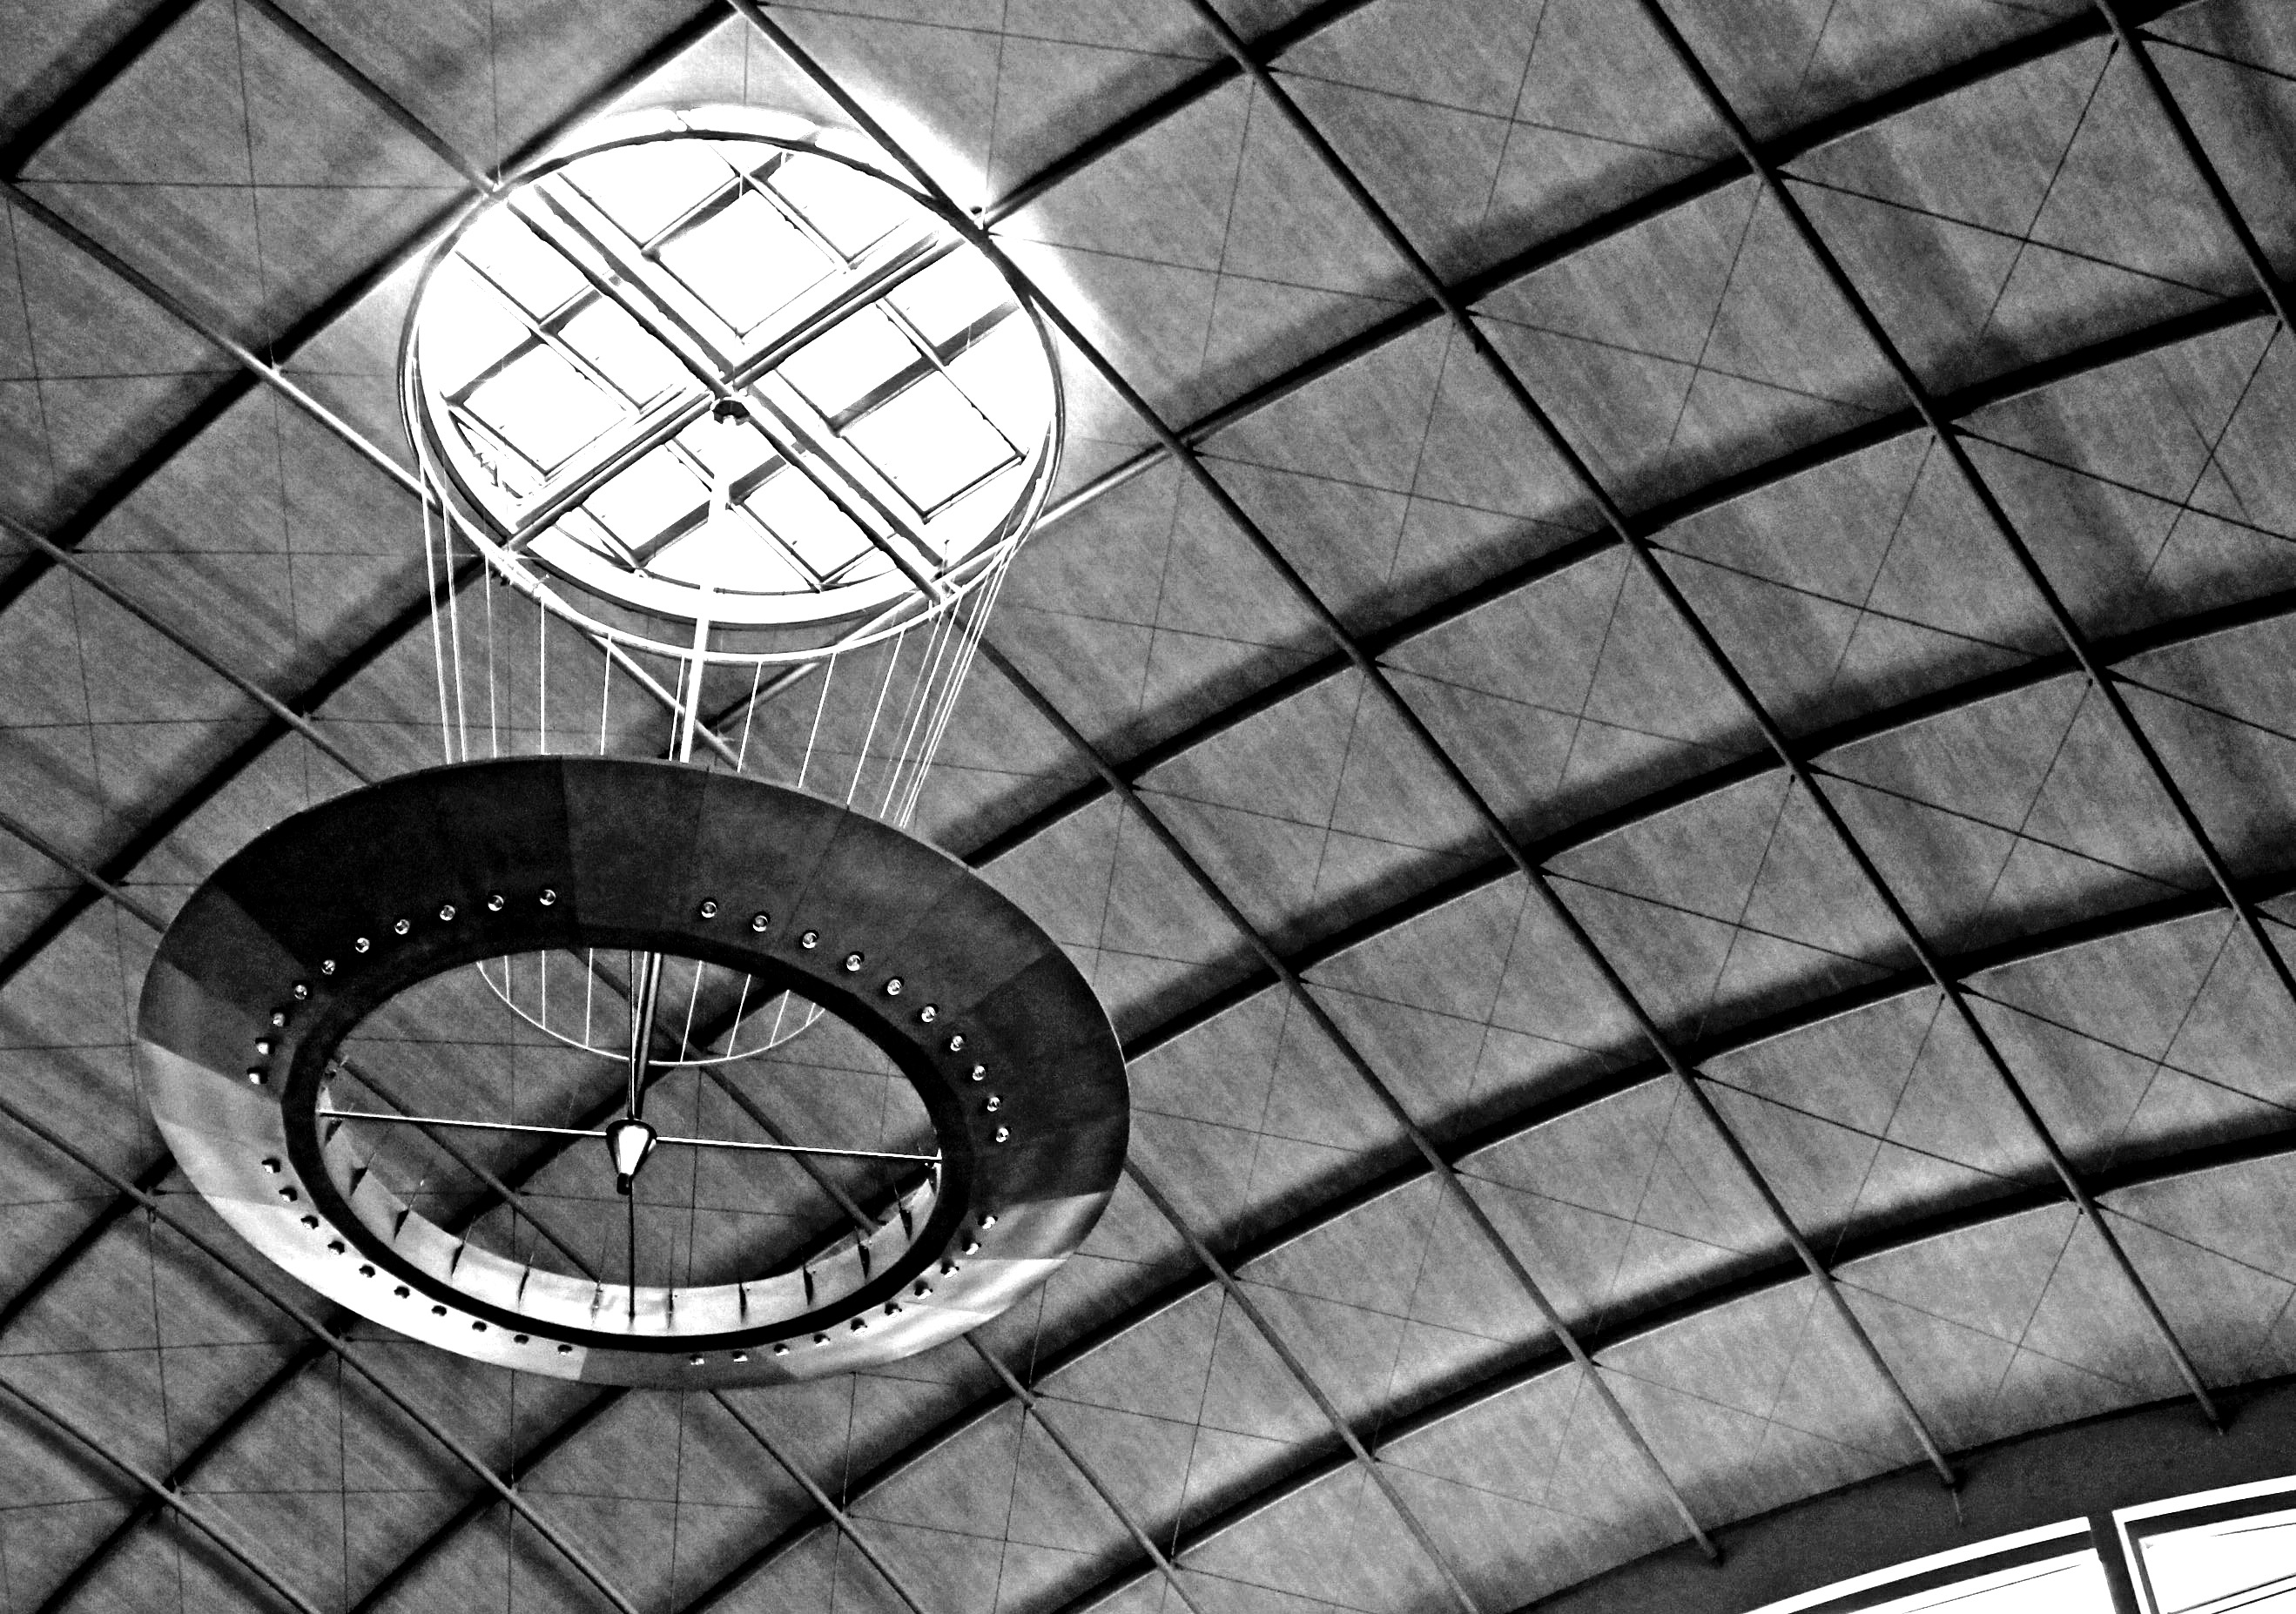
light, abstract, black and white, photography, wheel, spiral, window, roof, wall, airport, pattern, line, black, monochrome, circle, close up, spain, design, symmetry, alicante, patterns, shape, shapes, dailyshoot, 365, anawesomeshot, vividandstriking, monochrome photography